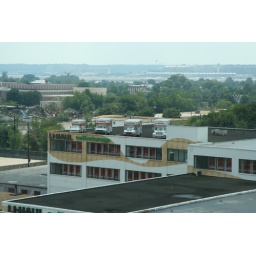
U-Haul trucks on the roof of a building near Nationals Park